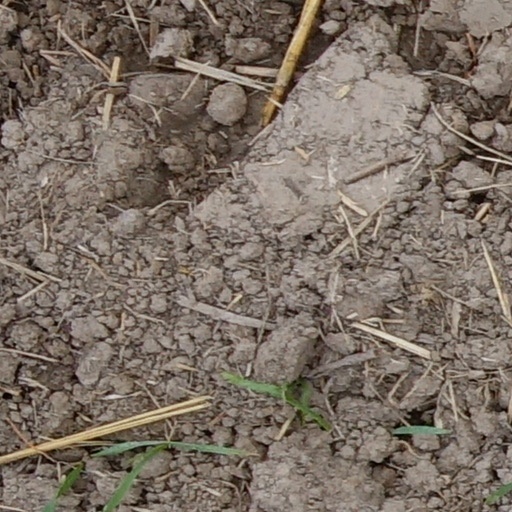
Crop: wheat